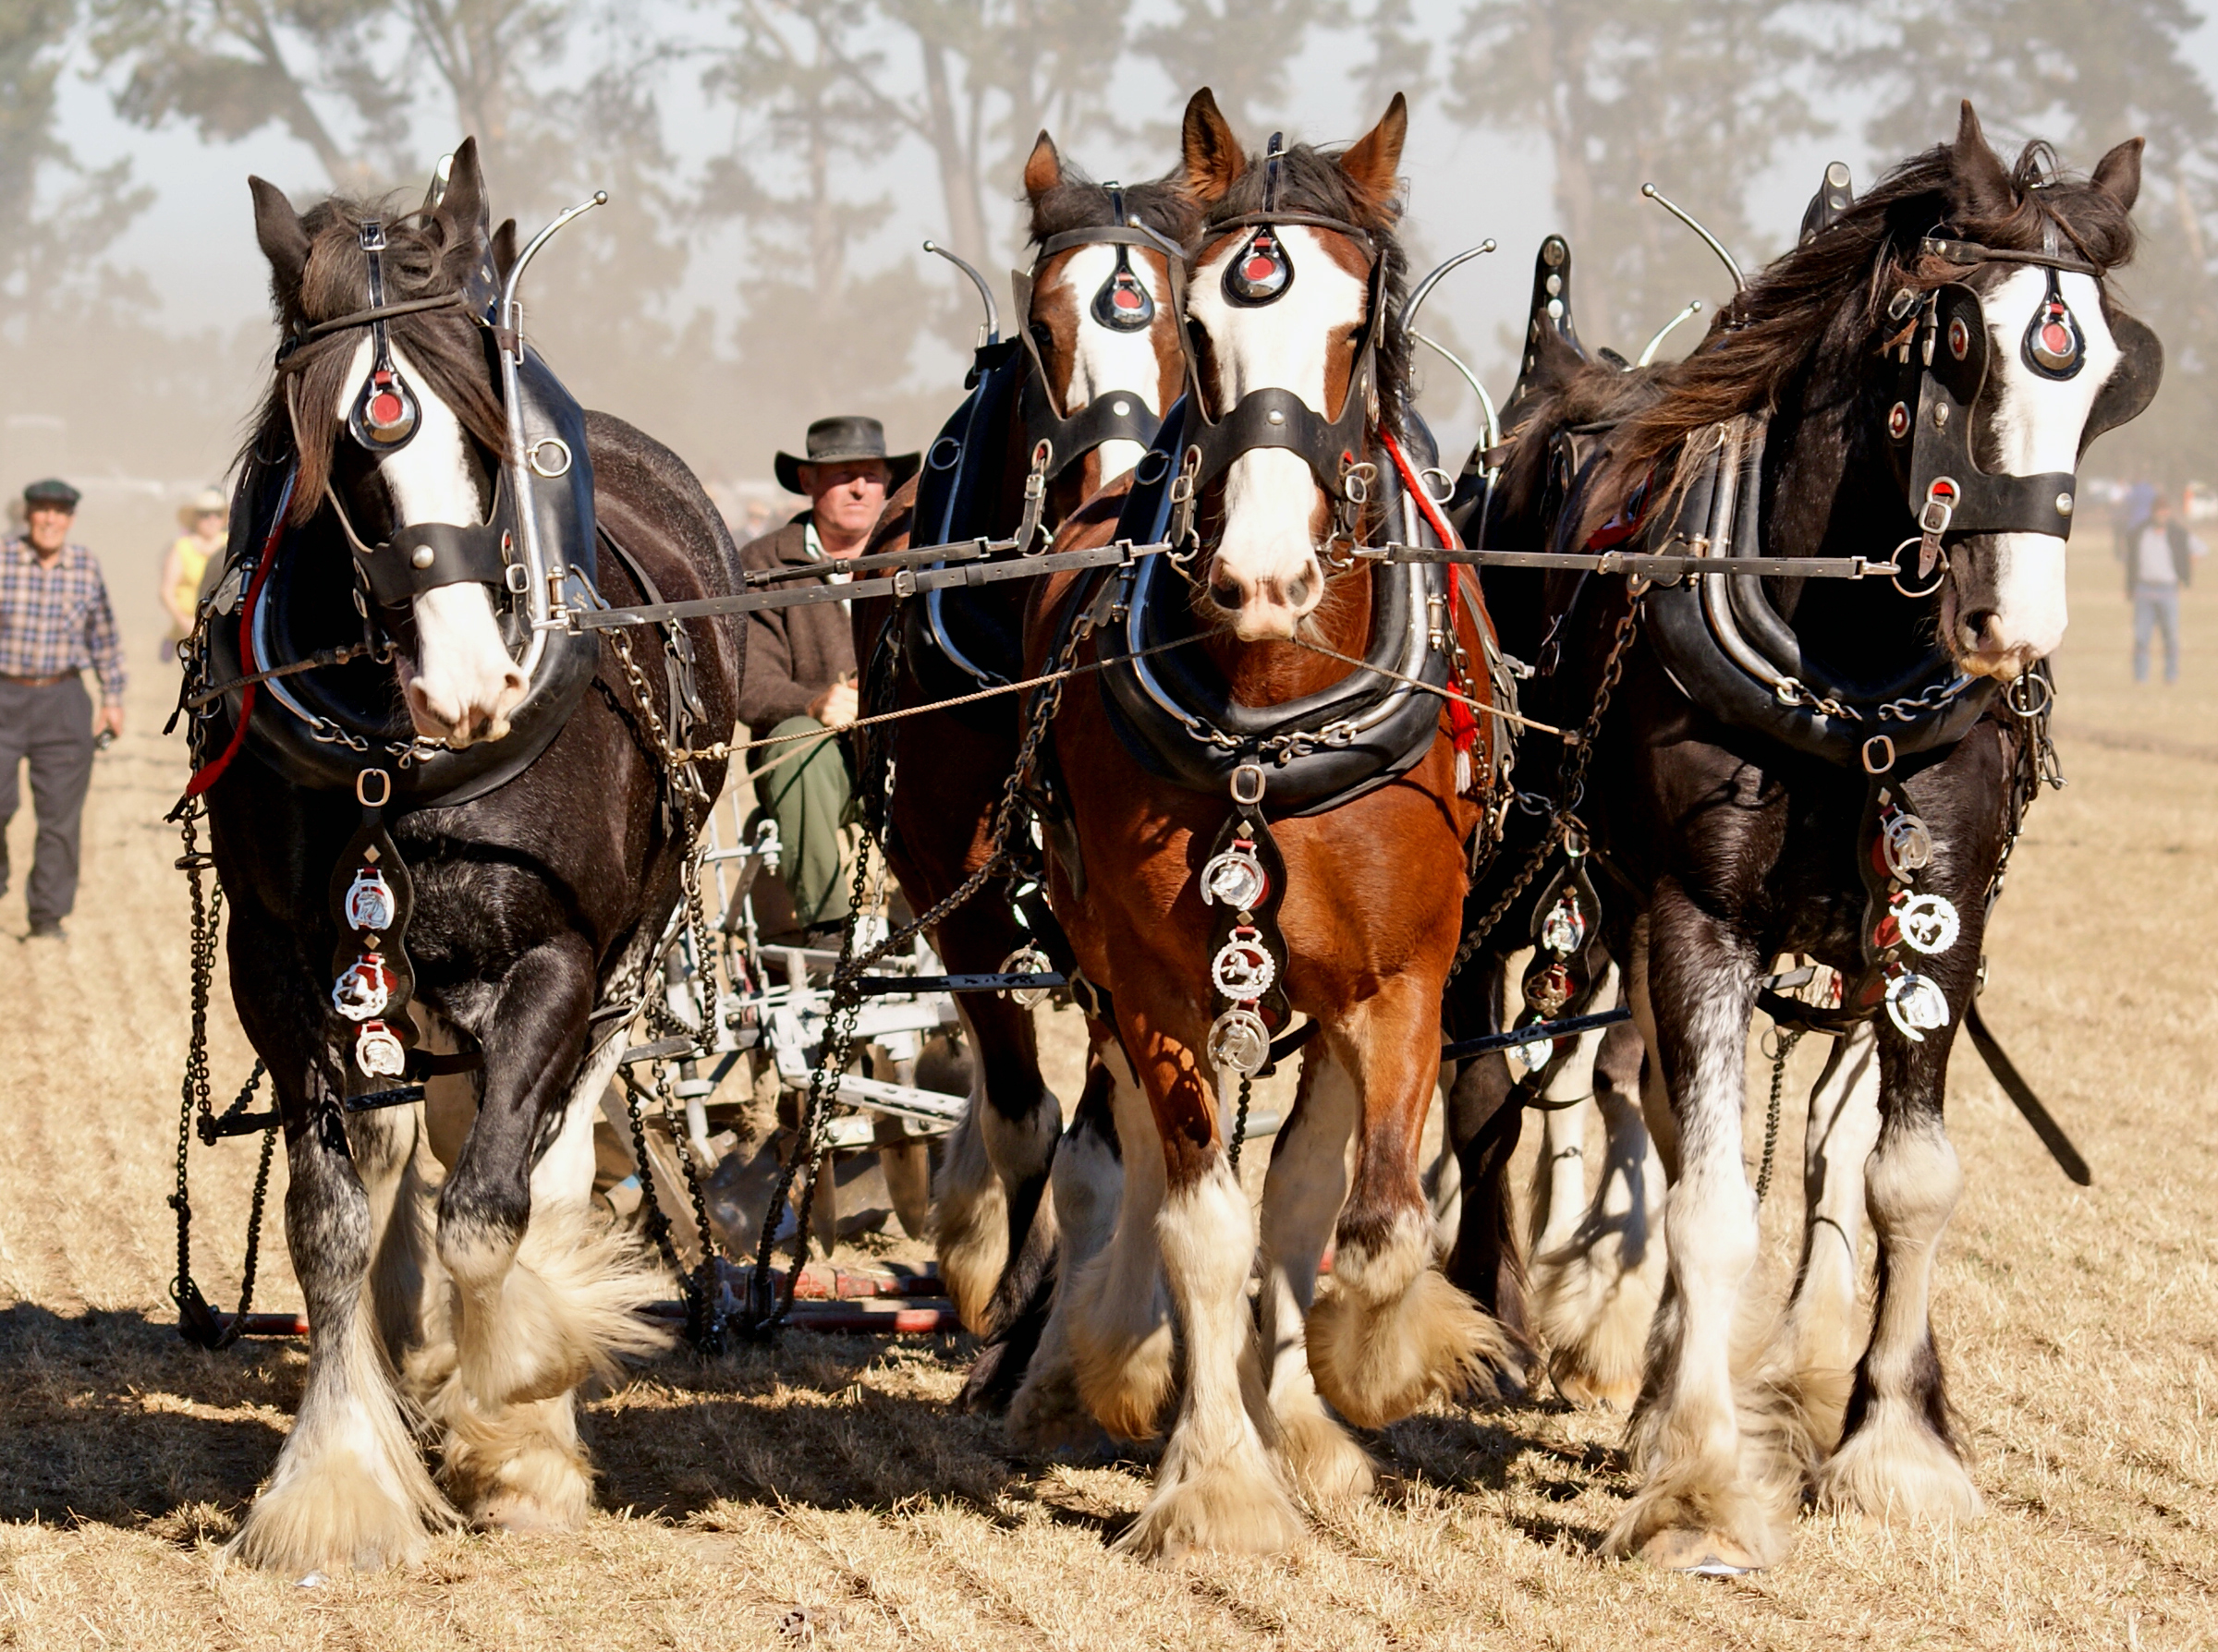
farming, horse, stallion, horses, newzealand, racing, carriage, sonyalpha, sonydslra300, plowing, clydesdalehorses, drafthorse, plowingcontest, western riding, equestrianism, pack animal, horse like mammal, mustang horse, horse harness, animal sports, reining, endurance riding